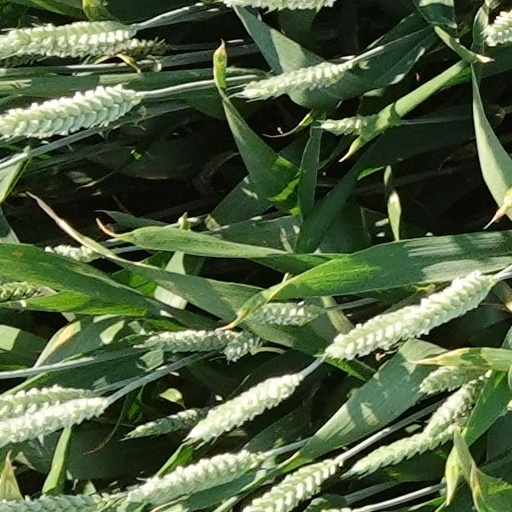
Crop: wheat